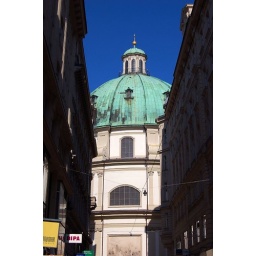
in Vienna.. best church ever, mainly cos its 'mine'. loved the contrast in colours with the roof and sky